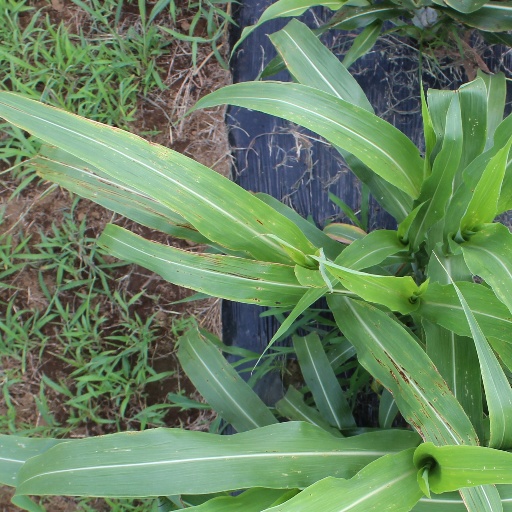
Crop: sorghum